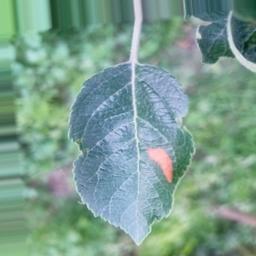
Label: Alternaria